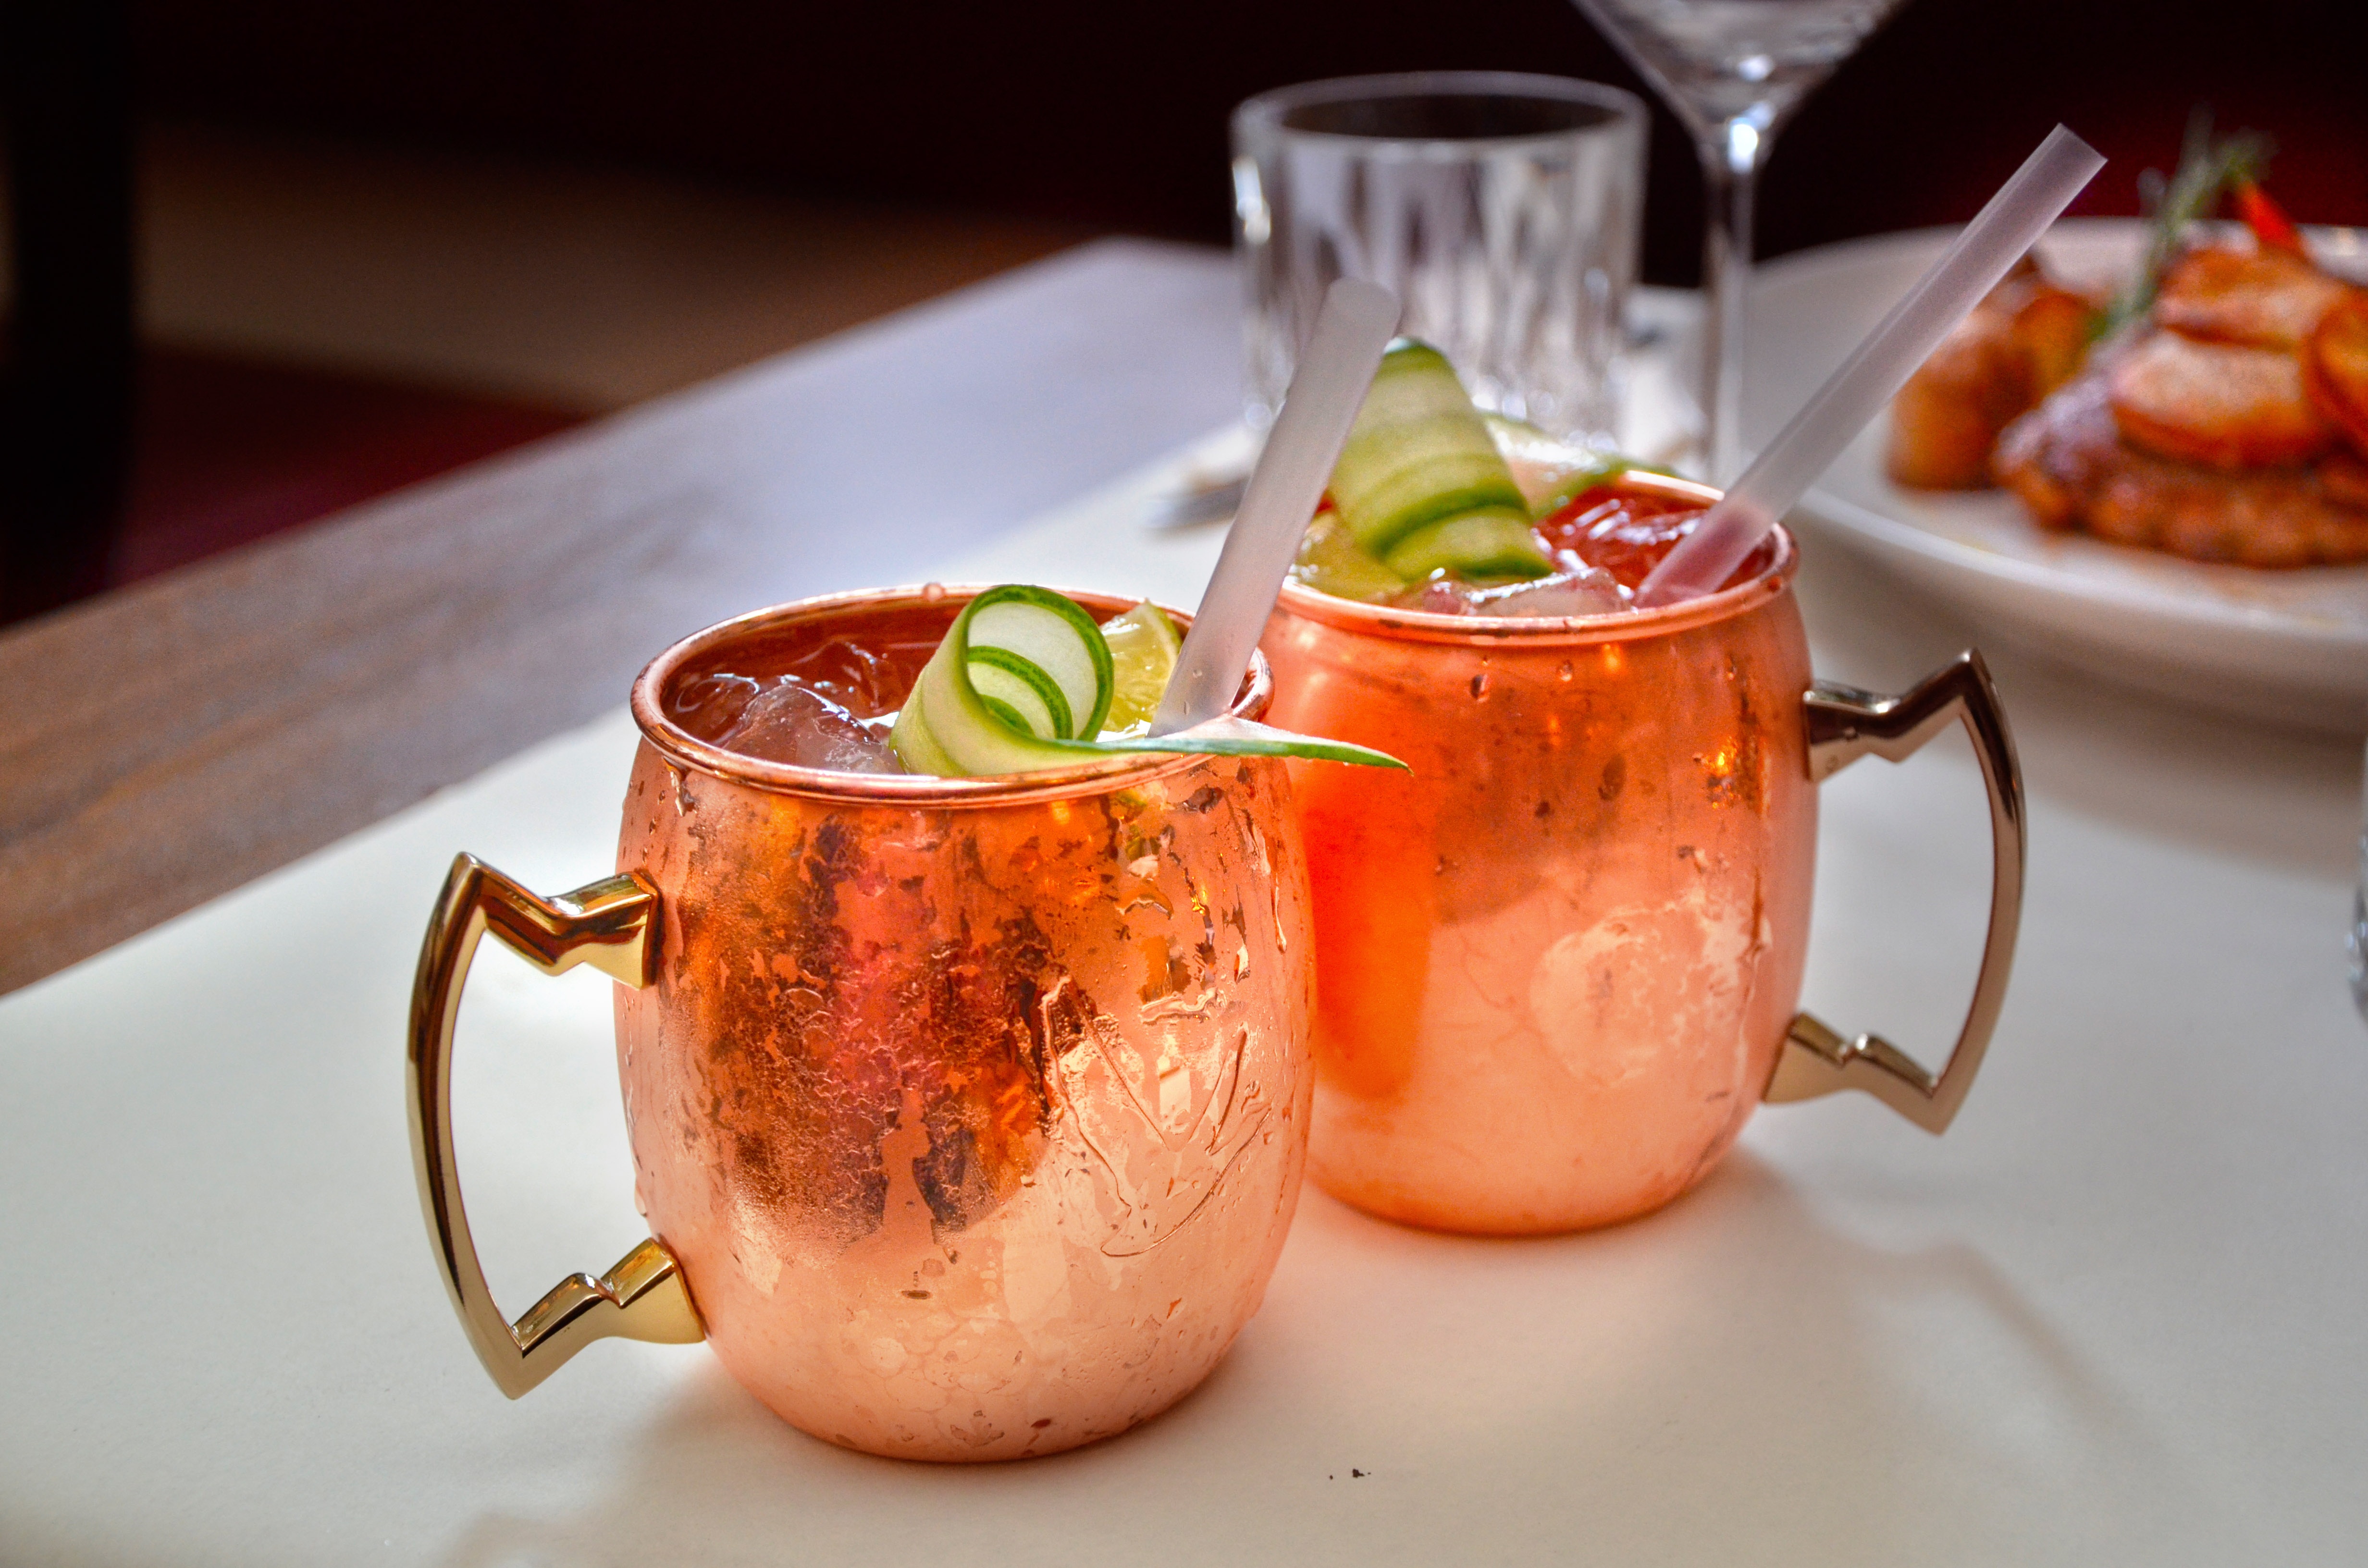
glass, restaurant, bar, counter, orange, dish, food, red, produce, holiday, drink, club, two, leisure, healthy, delicious, alcohol, cocktail, celebrate, alcoholic, cuba, brass, bottles, party, mixer, cucumber, refreshment, culture, thirst, mix, sale, spirit, frisch, gastronomy, service, inn, bless you, pub, tavern, taste, abut, delicacy, night life, going out, drunkard, high percentage, alcoholic beverage, alcohol sales, glass bottles, brass mug, mixed drink, cocktail bar